Siege of Jinju (1593)

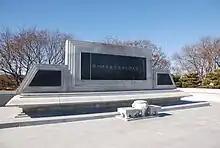
monument to both battles

The second siege of Jinju was a battle during 1593 in Hideyoshi's invasions of Korea at . It occurred from 20 July to 27 July and ended in the massacre of the entire garrison and a substantial portion of the population. The Second Battle of Jinju became the origin of the Uwajima Ushi-oni Festival in Uwajima, Ehime Prefecture, Japan.